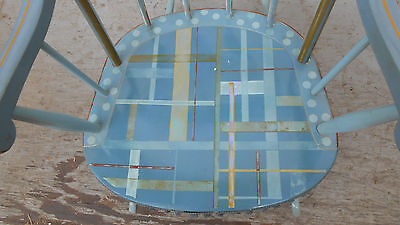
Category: chair